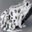
Label: frog